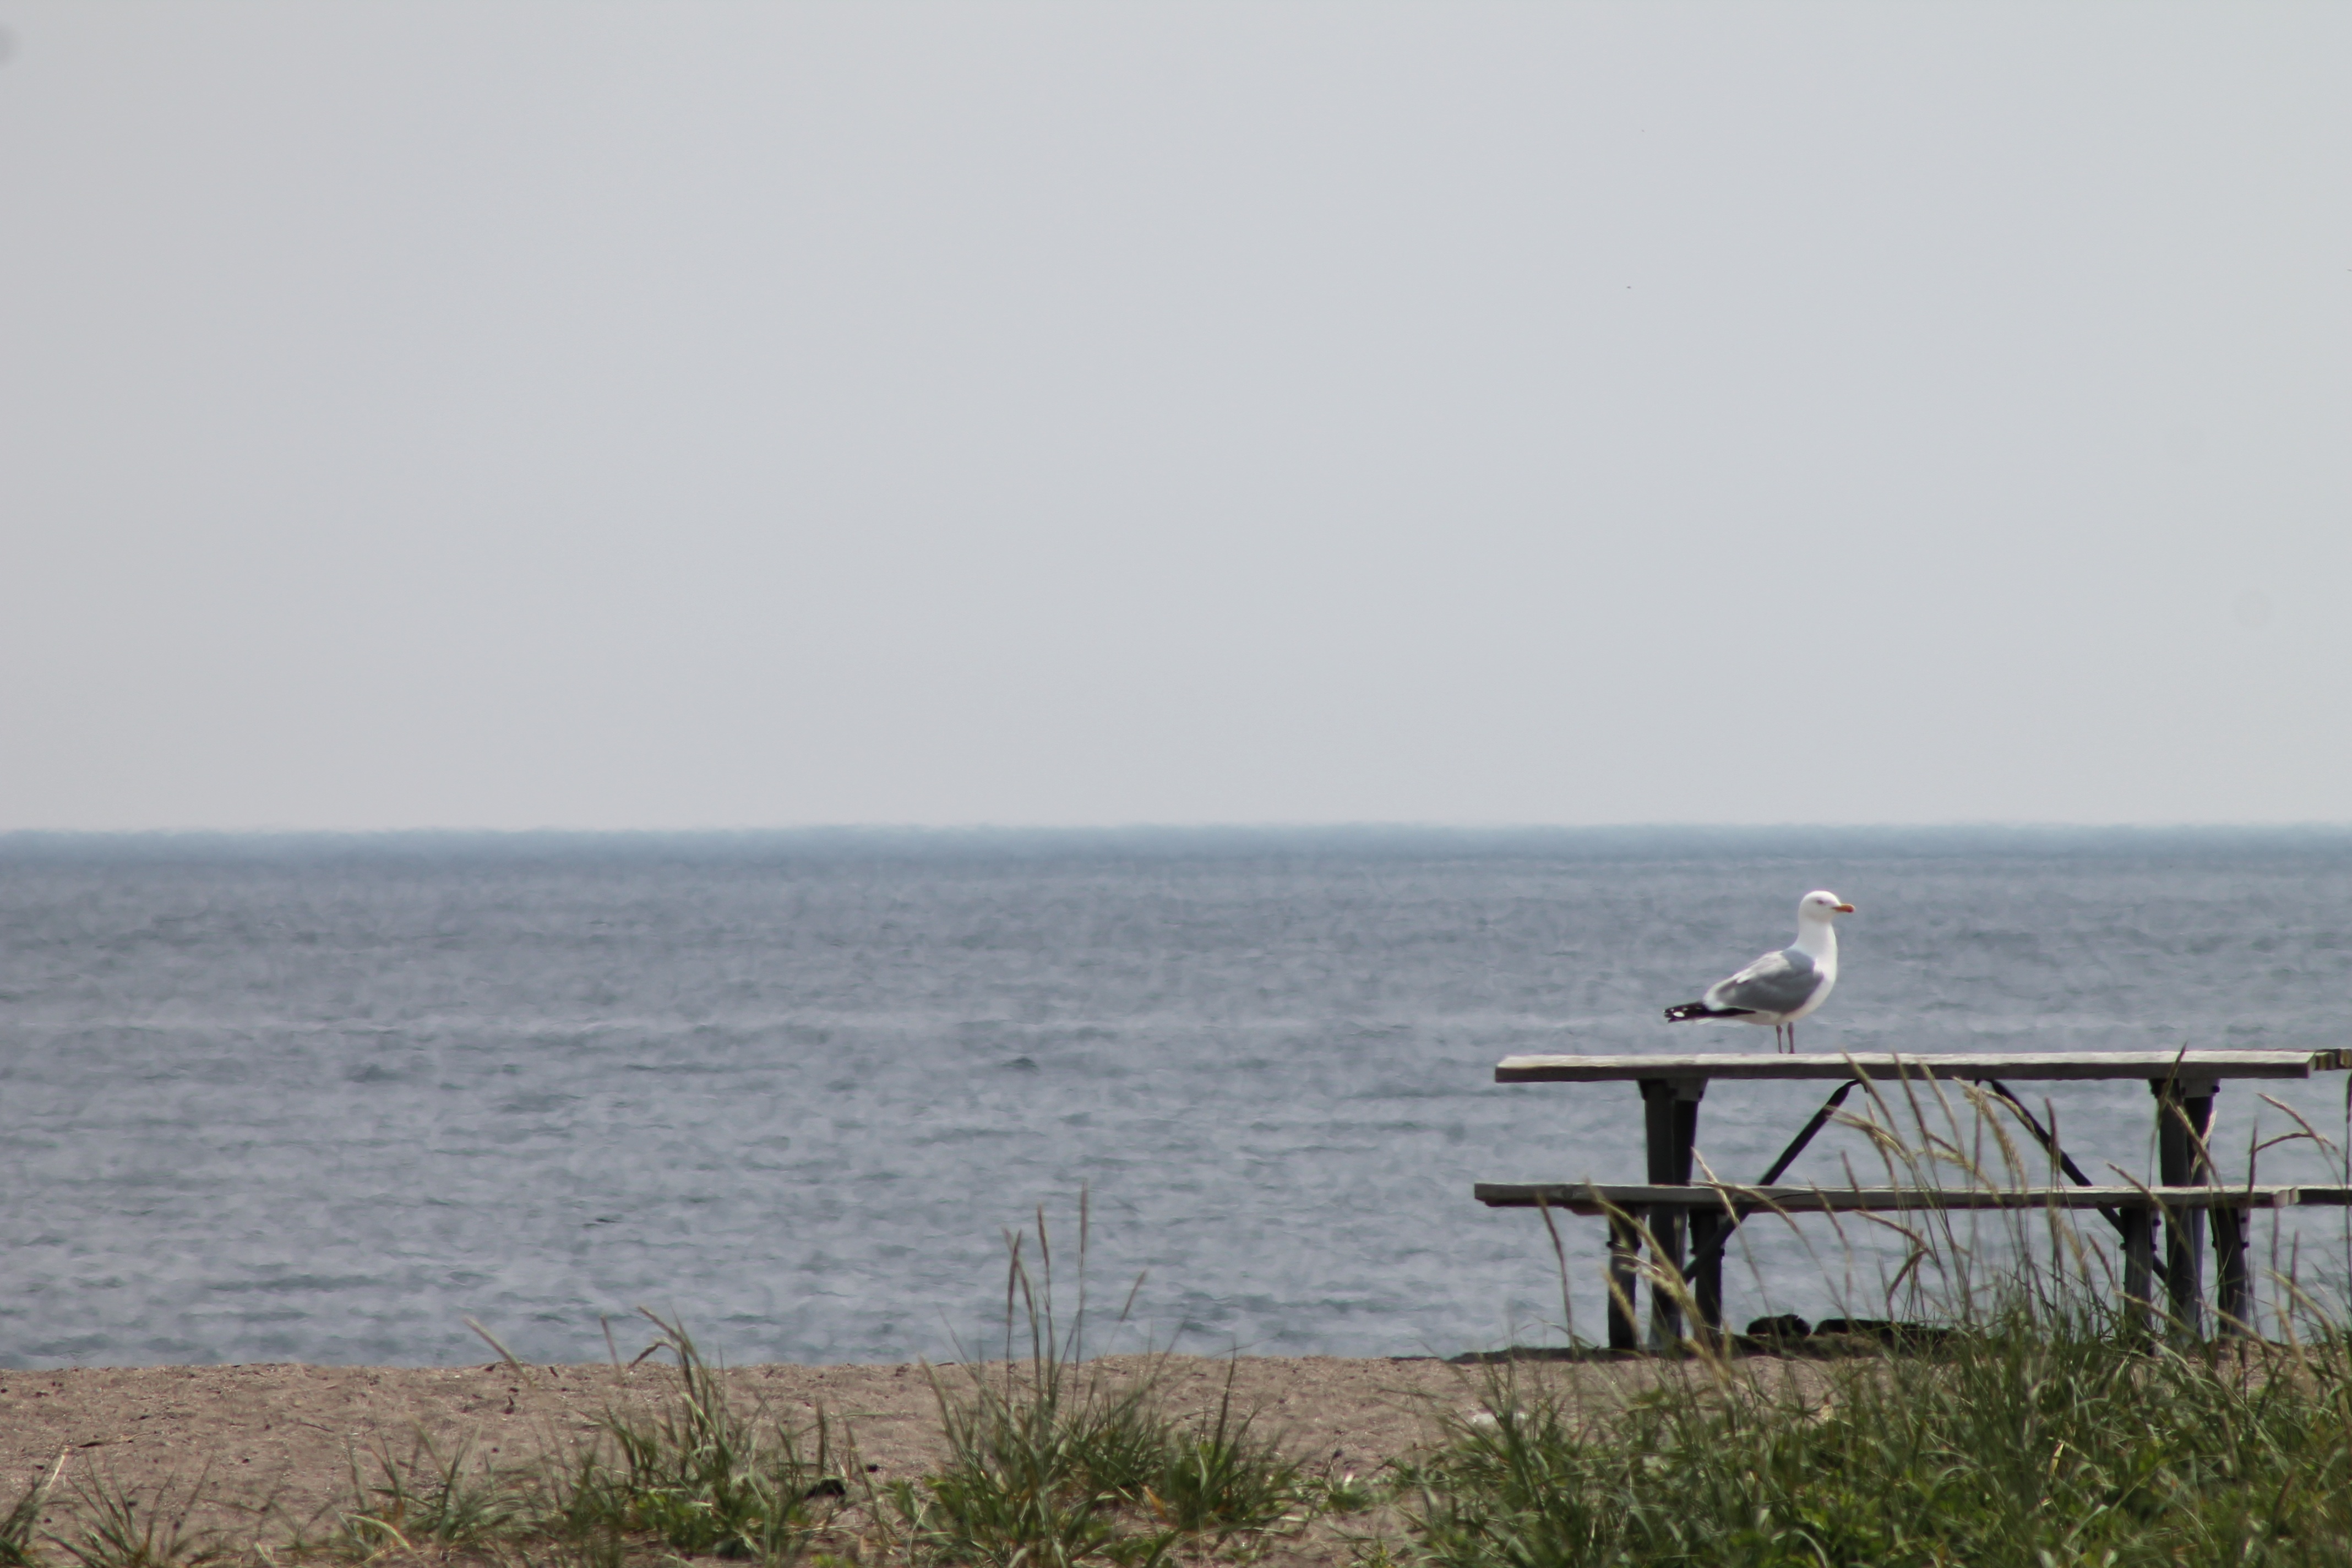
beach, sea, coast, nature, ocean, horizon, bird, morning, shore, lake, seabird, seagull, gull, bay, body of water, picnic table